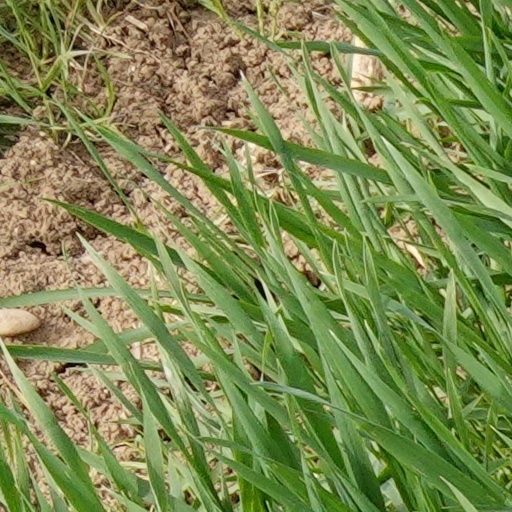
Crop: wheat